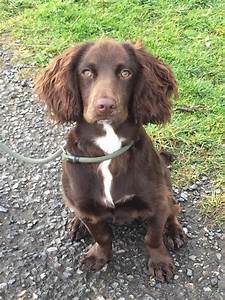
Label: dog